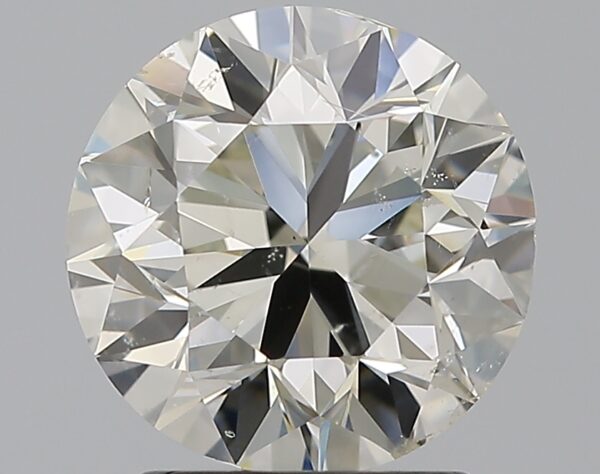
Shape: round
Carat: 2
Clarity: SI1
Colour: J
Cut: VG
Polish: VG
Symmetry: GD
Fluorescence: N
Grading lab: GIA
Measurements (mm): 7.89 x 7.97 x 5.04